Lepotrema amansis

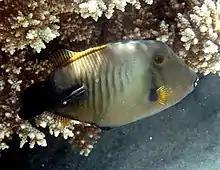
The broom filefish, "Amanses scopas" is the type-host of "Lepotrema amansis"

The broom filefish, "Amanses scopas" (Tetraodontiformes: Monacanthidae) is the type-host of "Lepotrema amansis". The type-locality is off Heron Island, Great Barrier Reef, Australia.